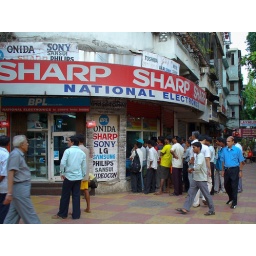
Crowds of people gather to watch the cricket match on the television screens in a TV reseller's shop windows.